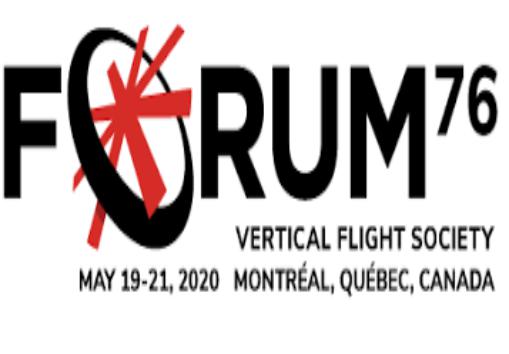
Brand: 76
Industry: Clothes